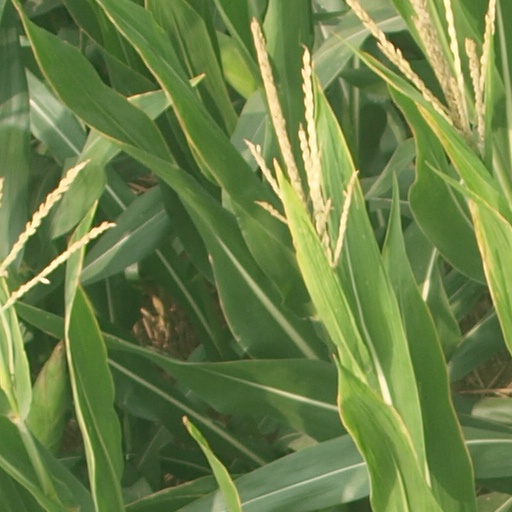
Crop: maize; corn